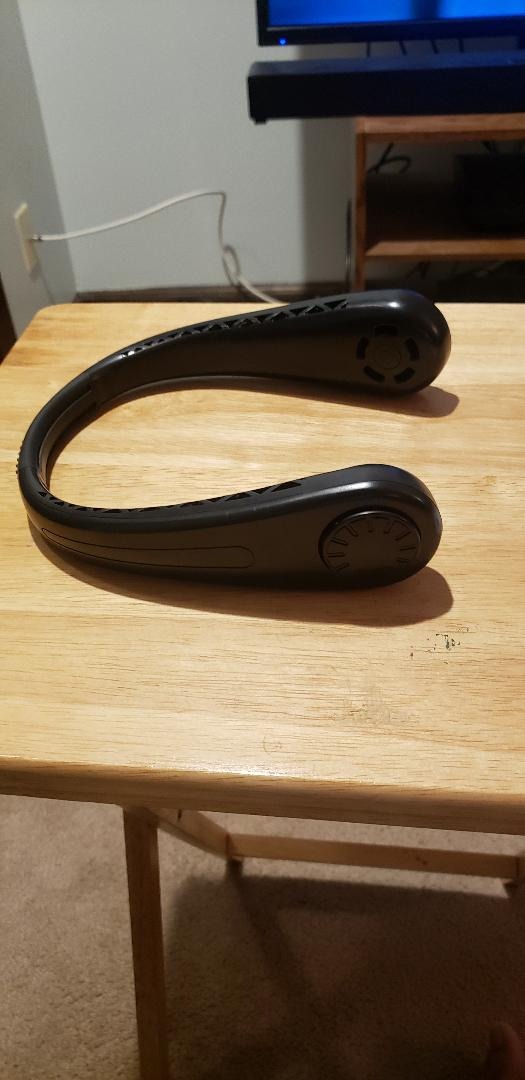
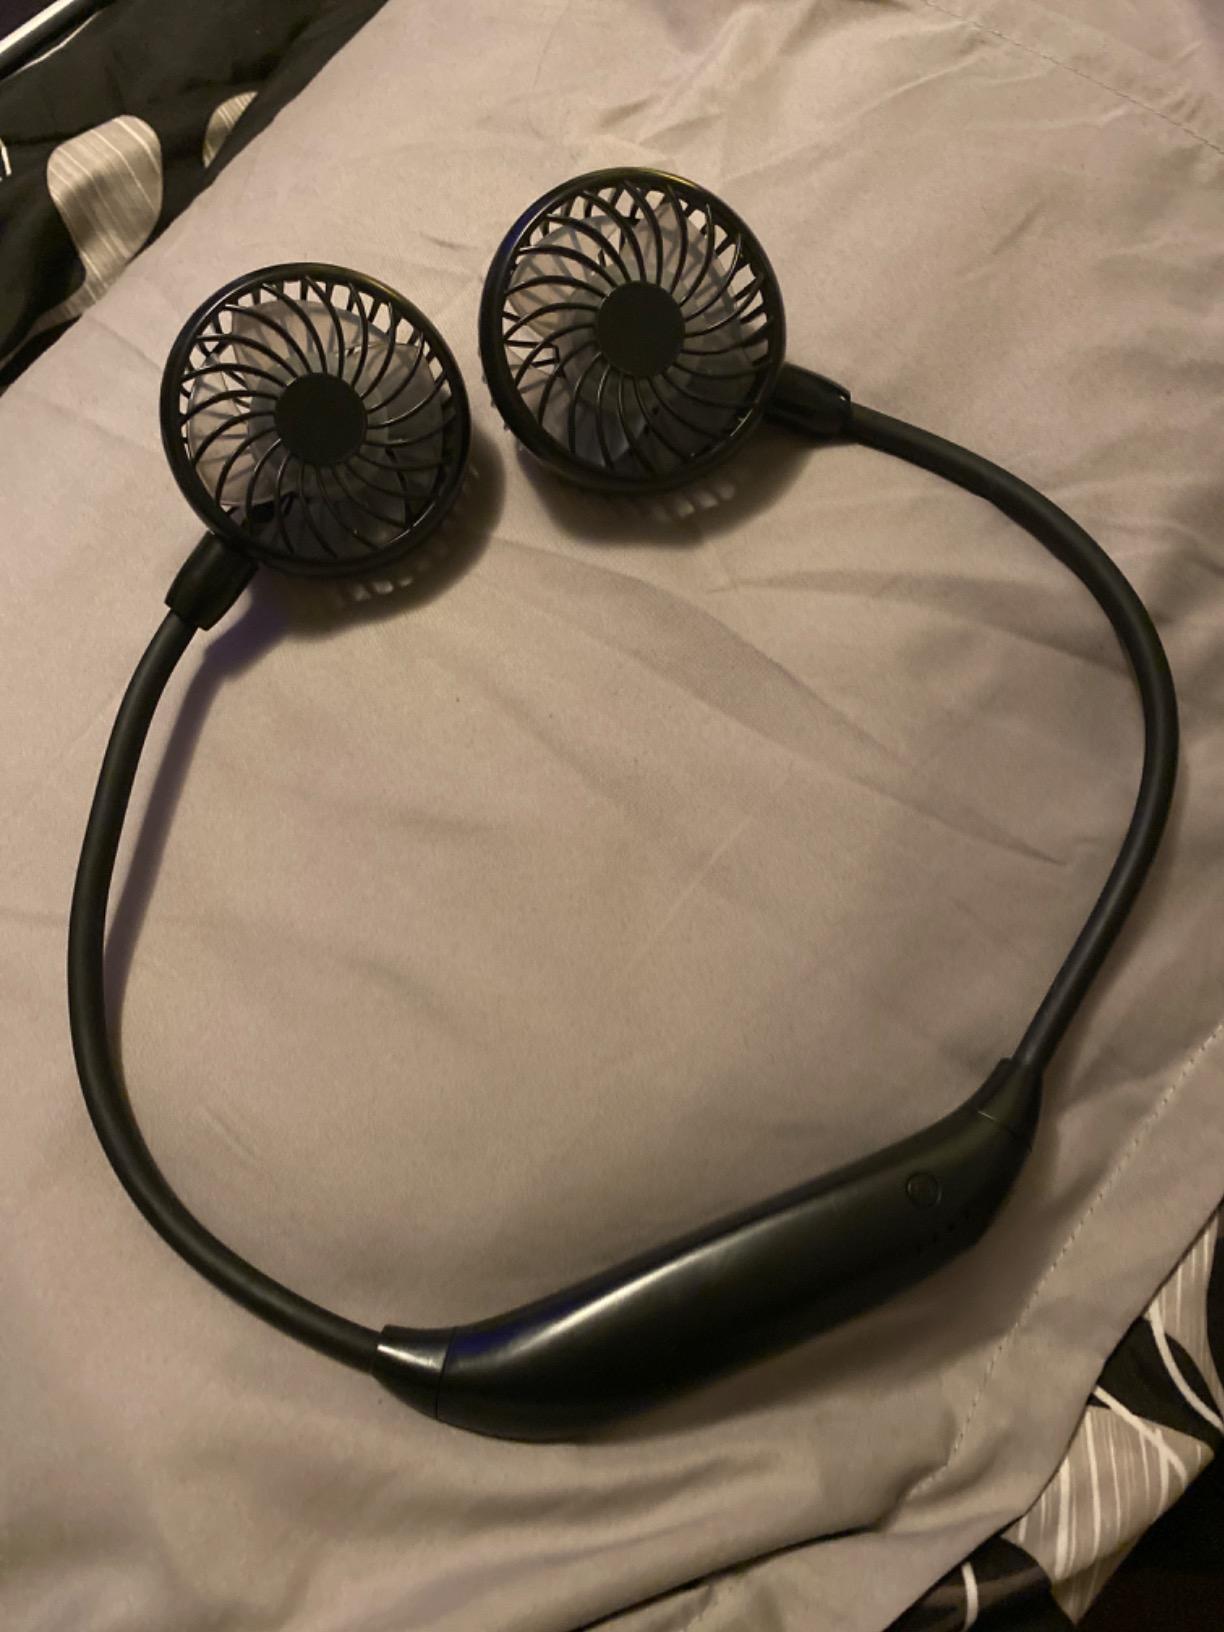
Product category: fan
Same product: no